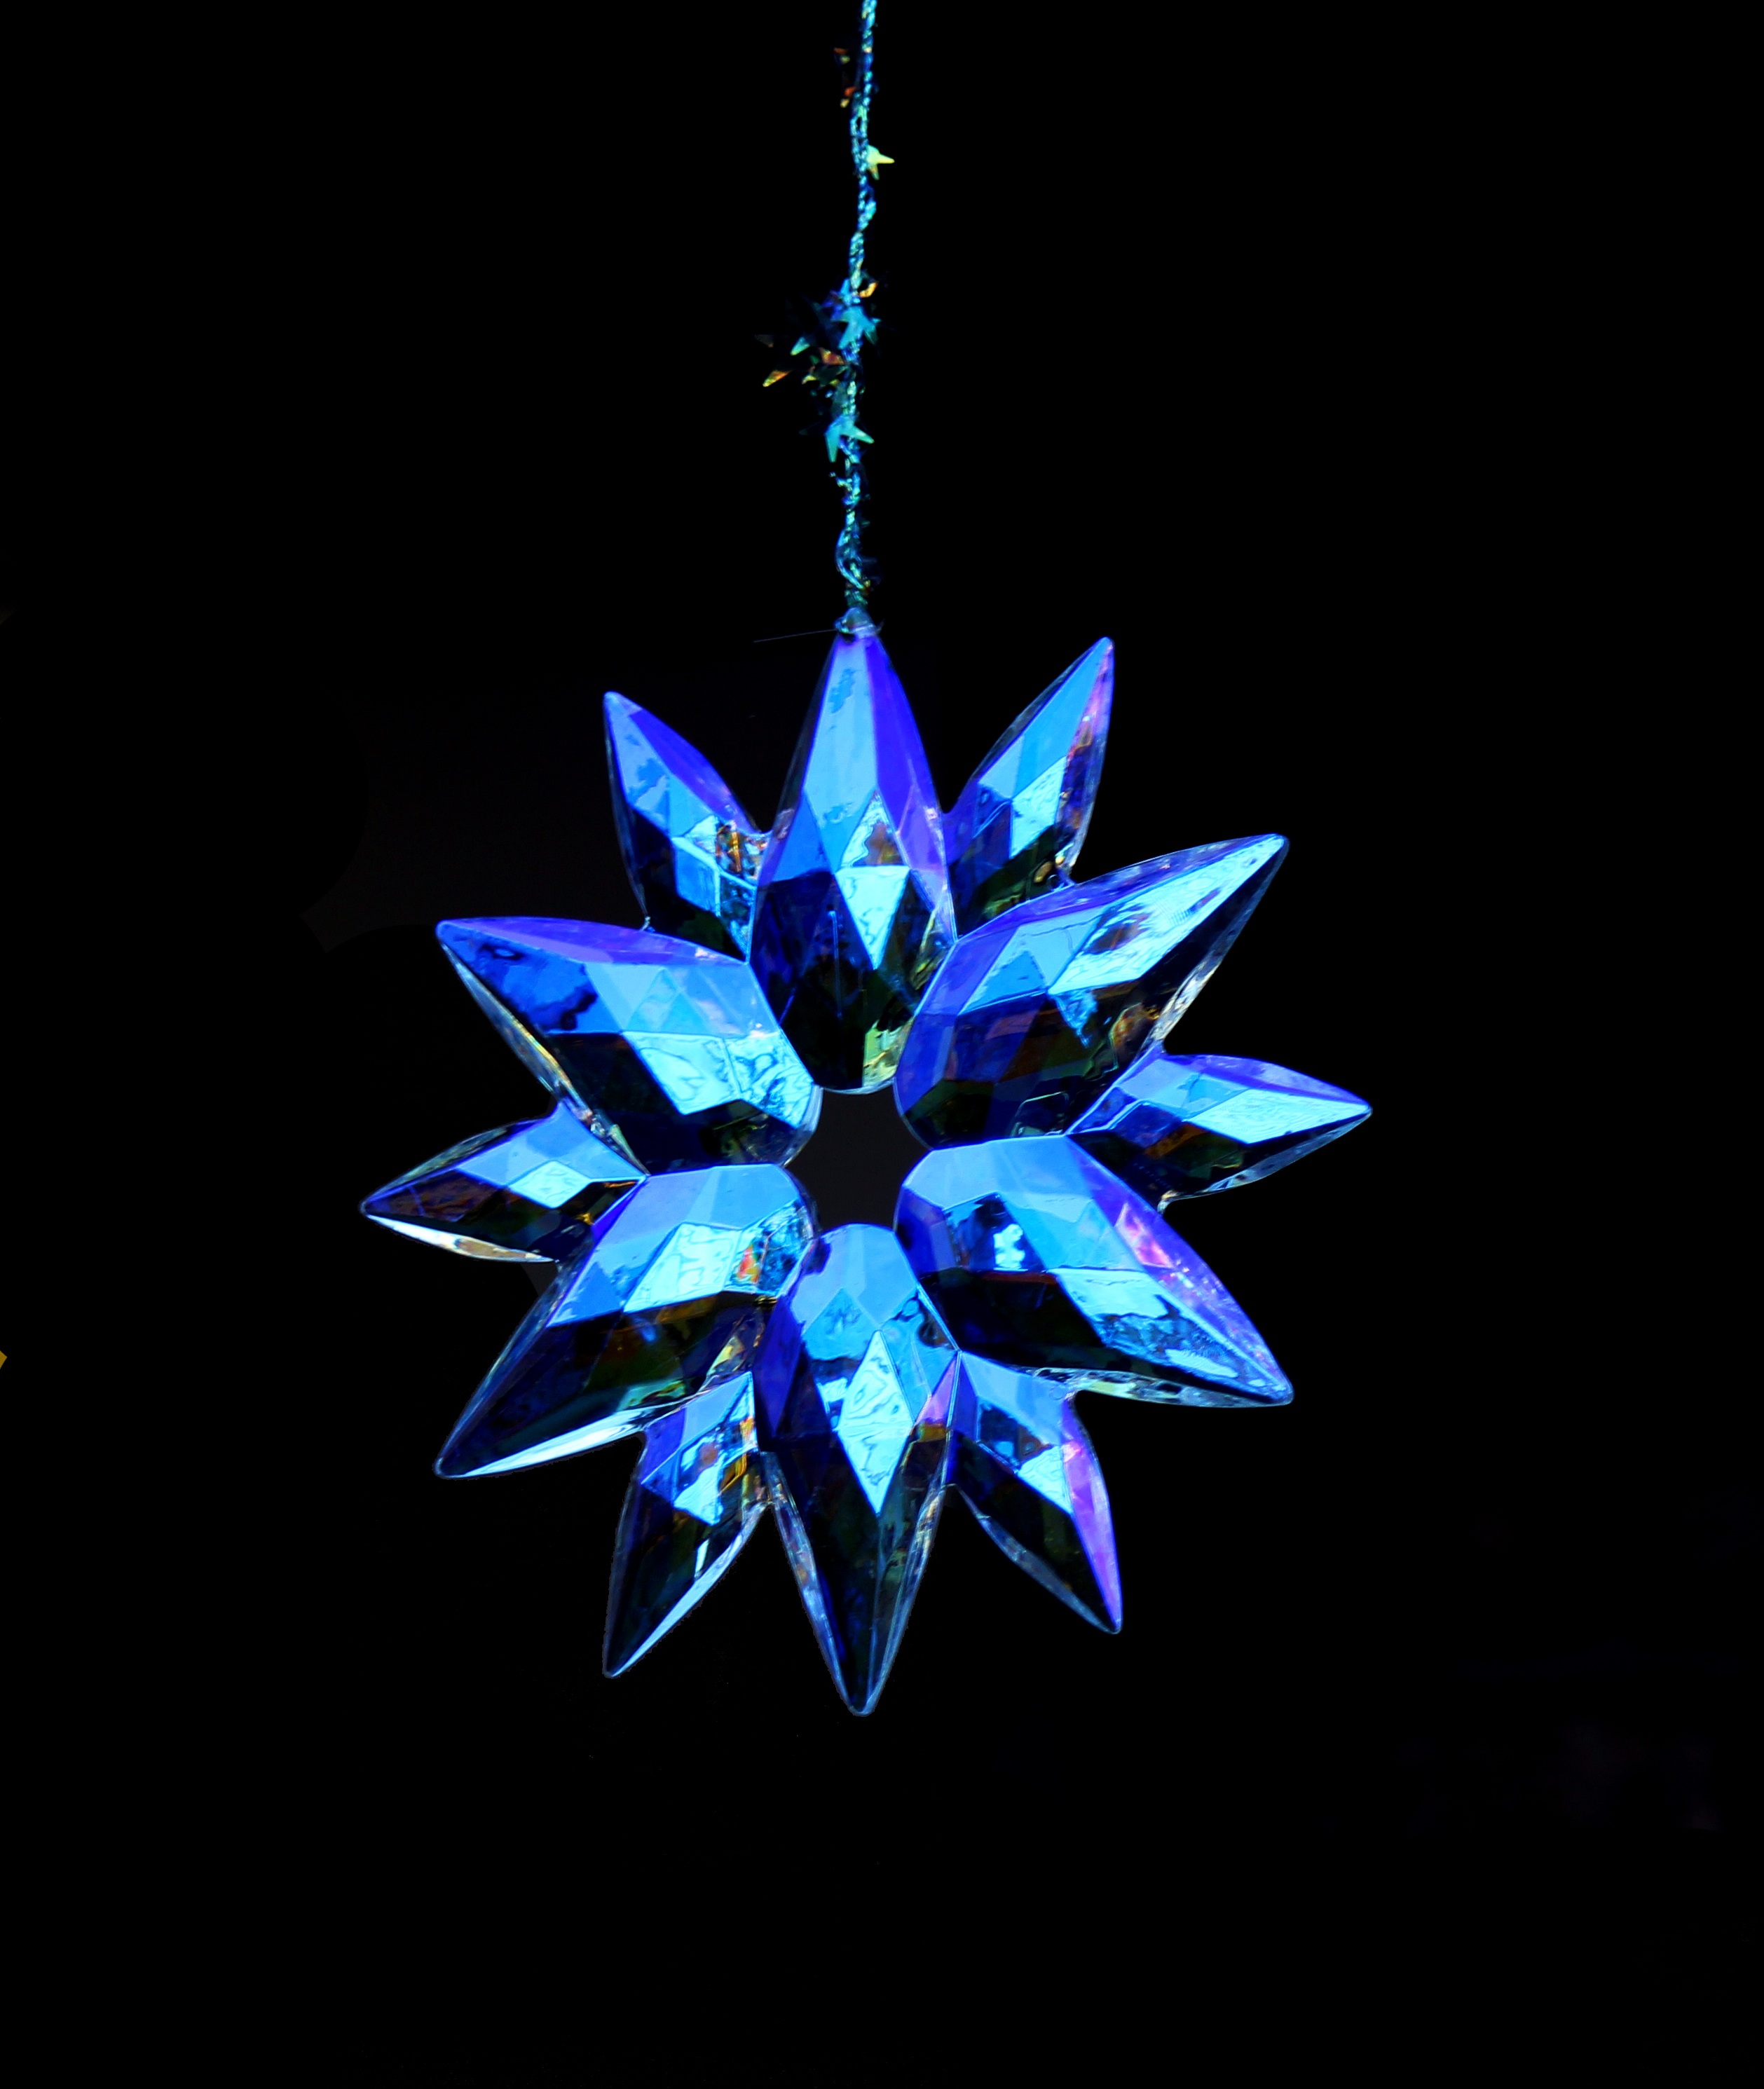
star, petal, blue, lighting, sparkle, jewellery, symmetry, shiny, prism, fashion accessory